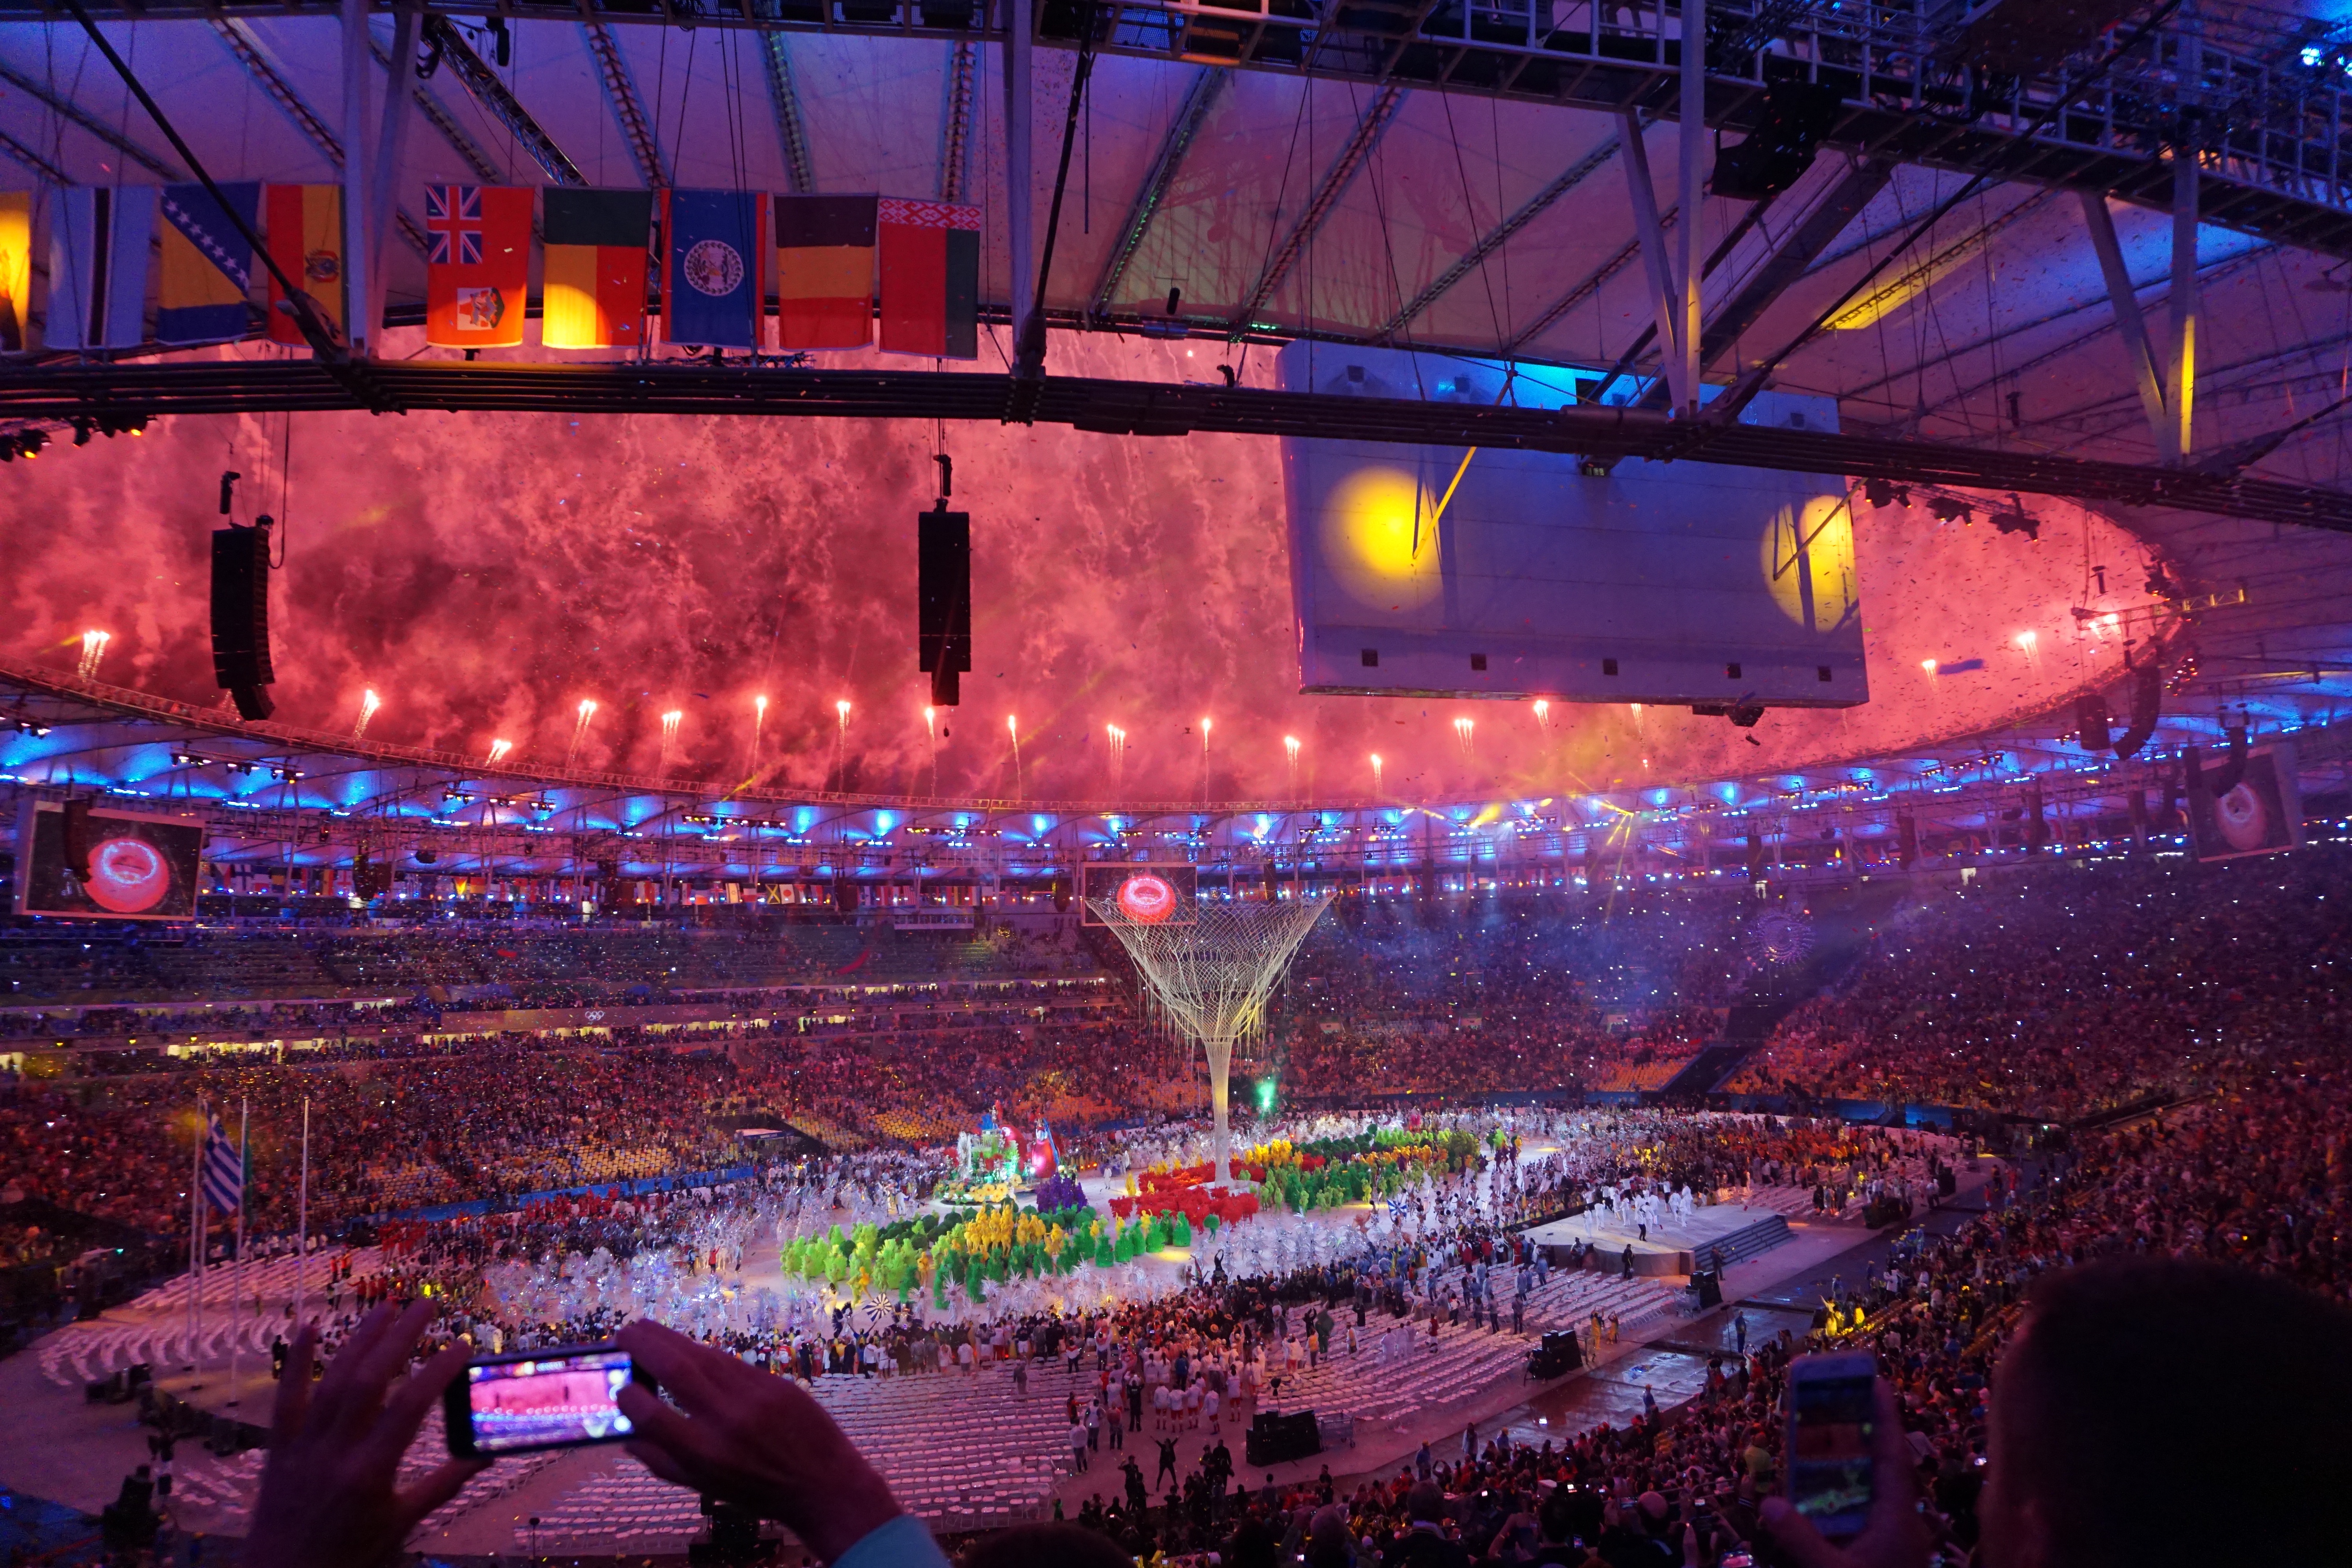
structure, audience, stadium, arena, stage, performance, entertainment, nightclub, performing arts, rock concert, sport venue, musical theatre, soccer specific stadium, music venue